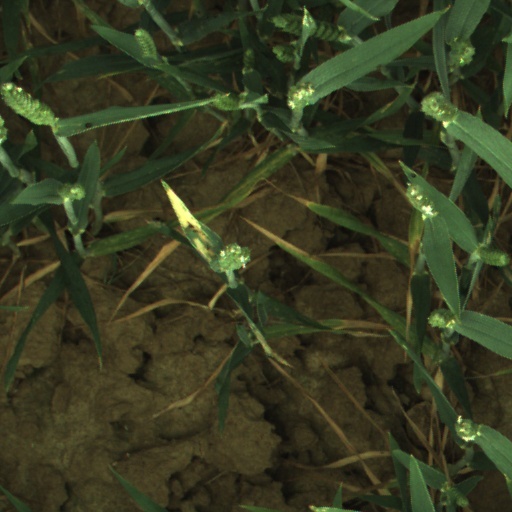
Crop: wheat